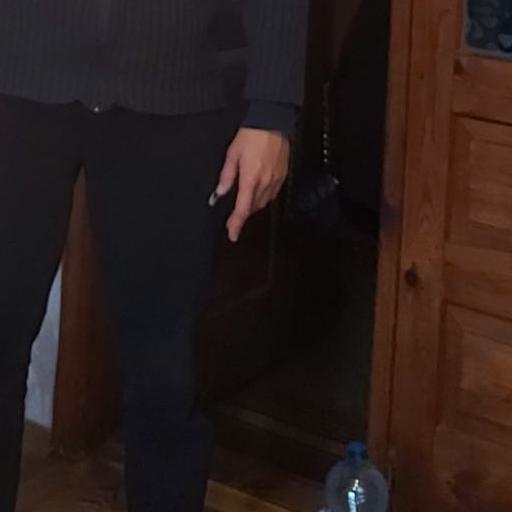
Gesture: no_gesture